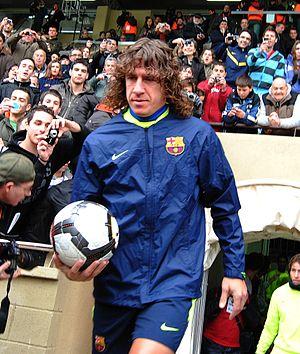
Carlos Puyol i Saforcada, né le 13 avril 1978 à La Pobla de Segur est un footballeur international espagnol. Il évolue au poste de défenseur du milieu des années 1990 au milieu des années 2010. Il est reconnu comme un des meilleurs joueurs à son poste des années 2000. Il a mis fin à sa carrière en 2014.